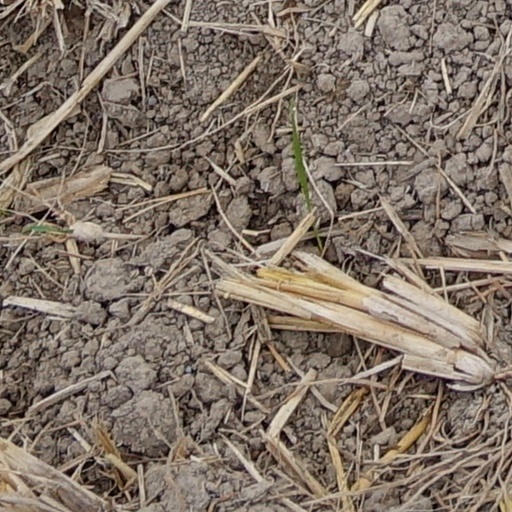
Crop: wheat